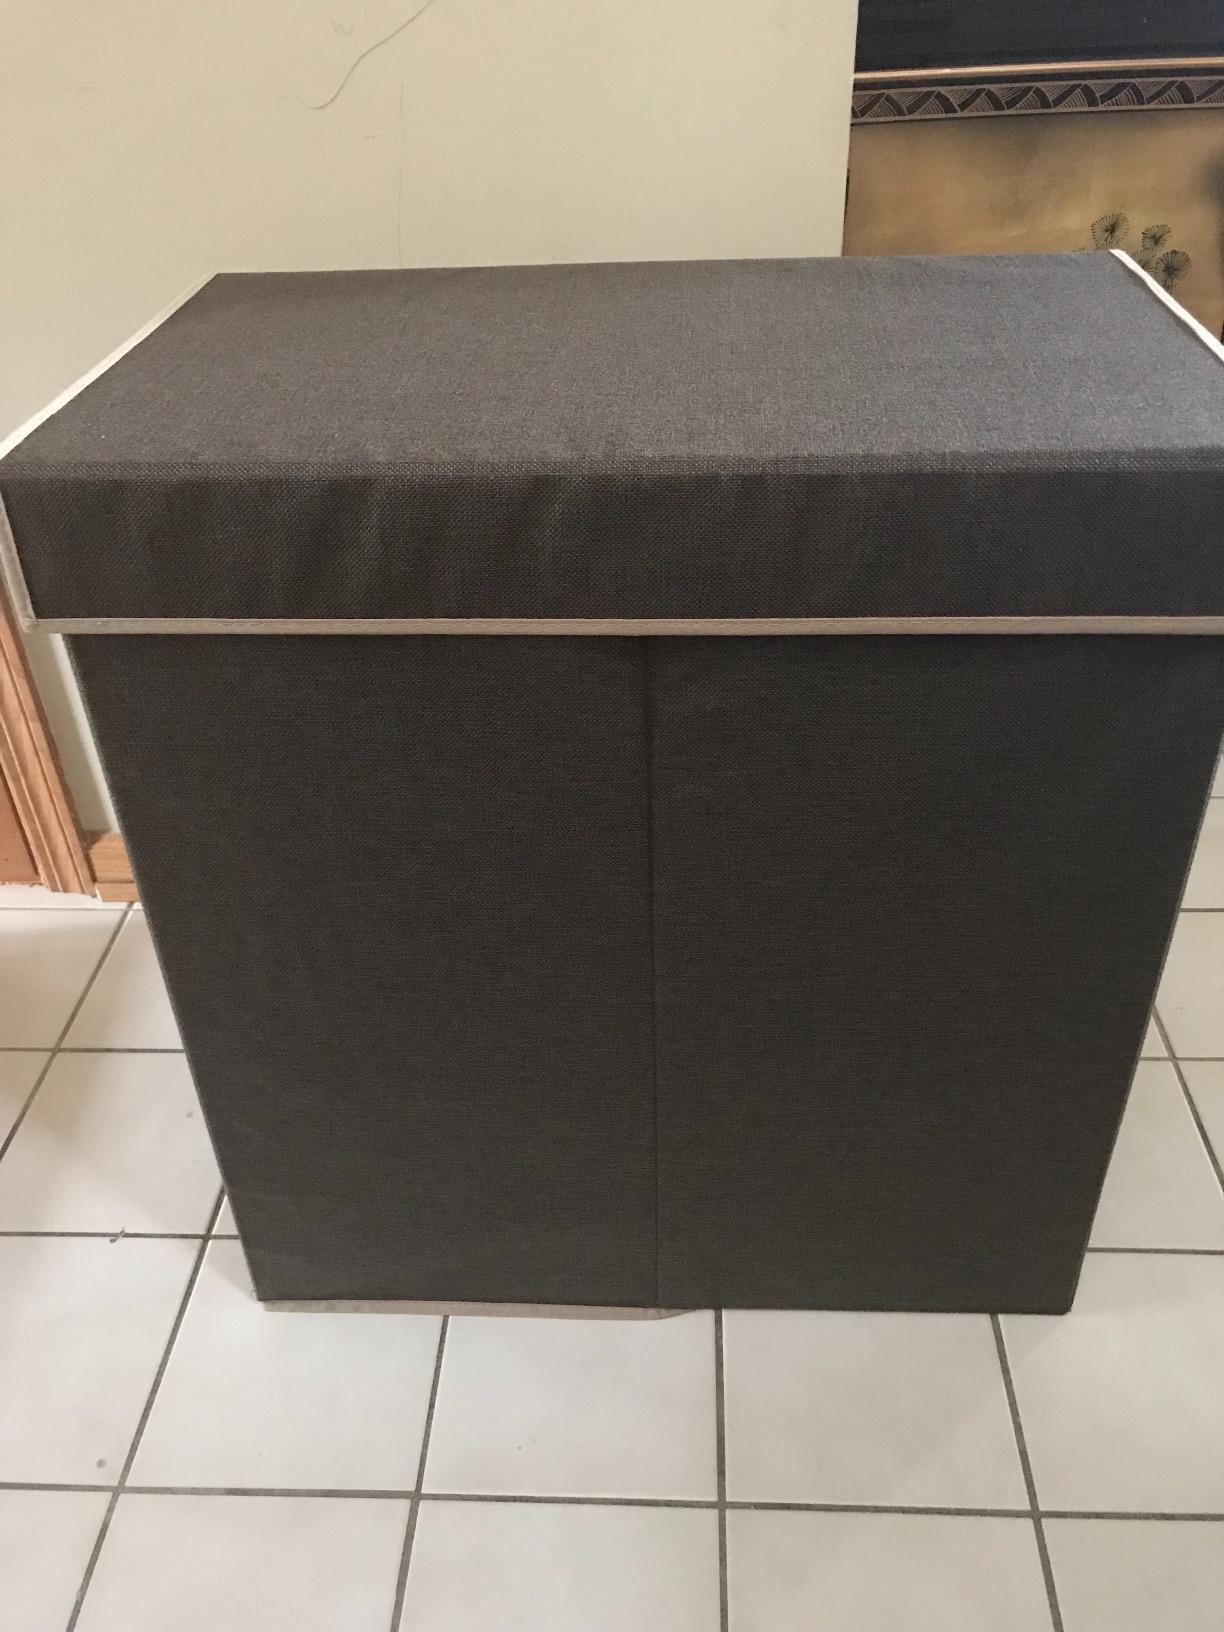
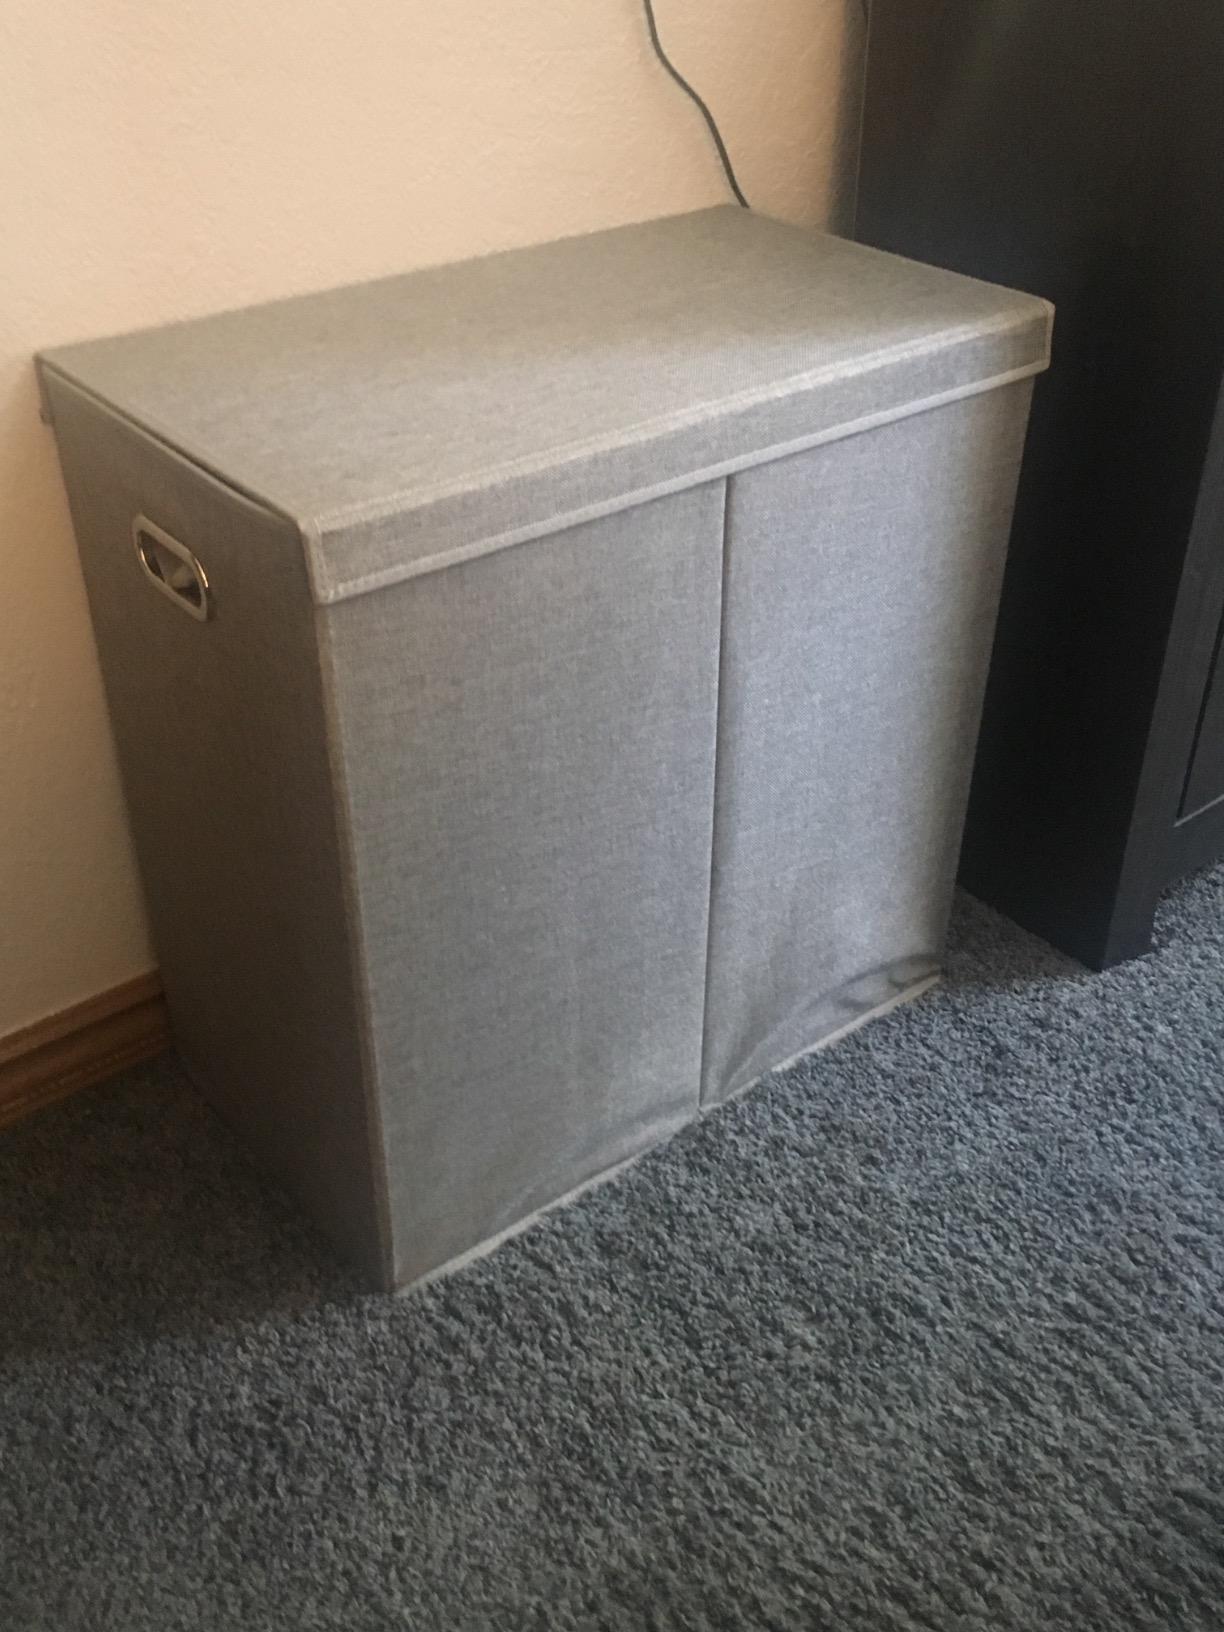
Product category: items_hamper
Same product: no